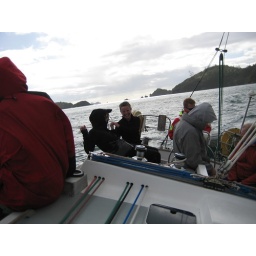
The boat is leaning in the water